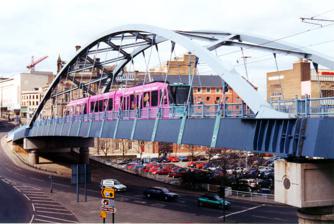
Building: Park Square Bridge
Country: United Kingdom
Year built: 1995
Park Square Bridge from Ponds Forge Park Square Bridge , also known as the Supertram Bridge , is a prominent bridge in the City of Sheffield , England . It was constructed in 1993 using a bowstring, or tied arch design. The bridge carries the Sheffield Supertram system from Commercial Street onto the Park Square roundabout. References